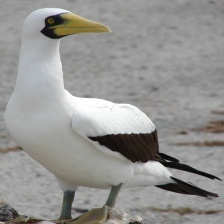
Species: MASKED BOOBY
Scientific name: SULA DACTYLATRA